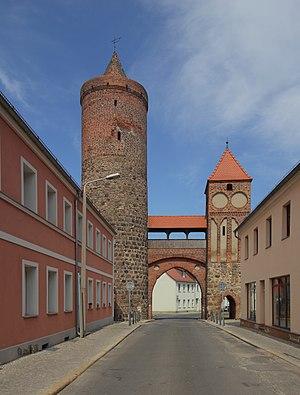
Jüterbog est une ville allemande située en Brandebourg, dans l'arrondissement de Teltow-Fläming